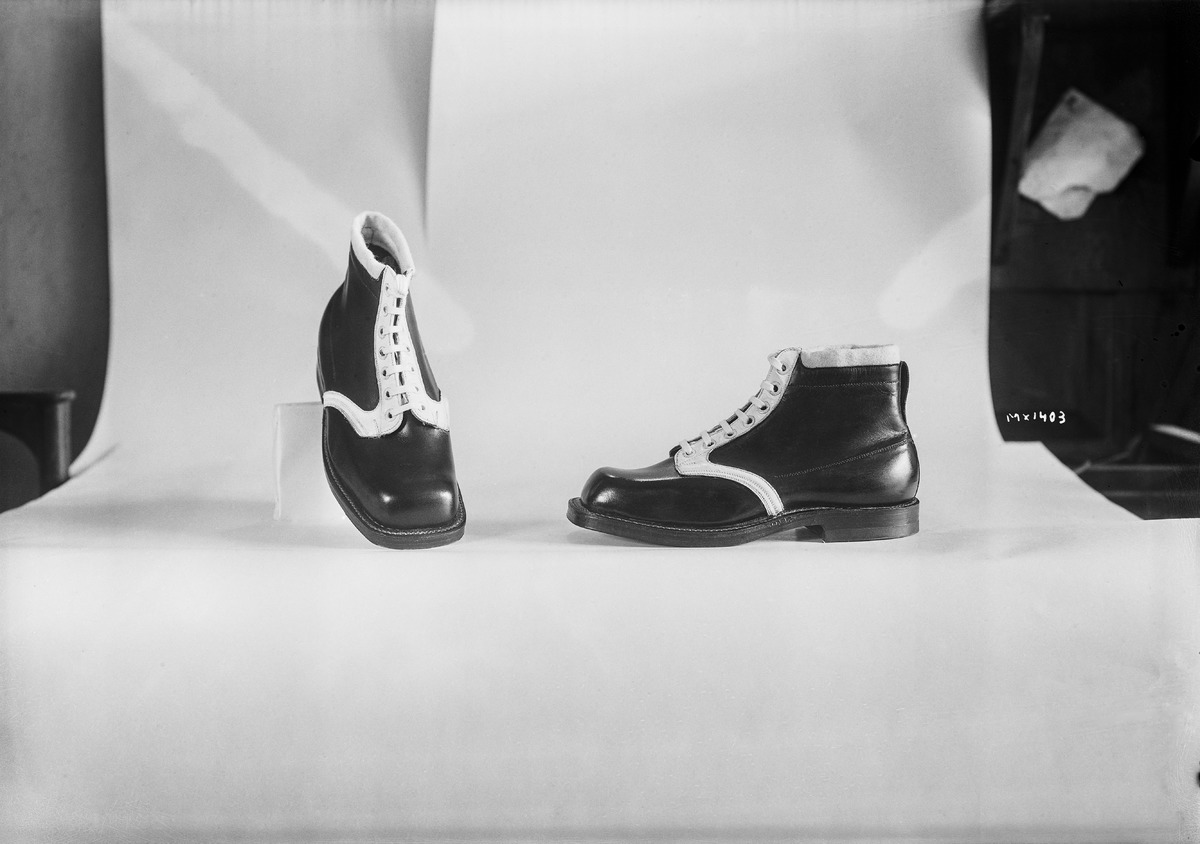
Hiihtokengät
Ski boots
sisällön kuvaus: Veljekset Åström Oy:n valmistamat hiihtokengät 13.9.1938. content description: Ski boots manufactured by Veljekset Åström Oy on September 13, 1938.
Vuosi: 1938
Paikka: Suomi, Oulu, Suomi, Pohjois-Pohjanmaa, Oulu
Aiheet: monot; Veljekset Åström Oy; jalkineet; kengät; nahkateollisuus; tehtaat; tuotteet; leather industry; shoes; footwear; ski boots; factories; products